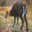
Label: deer